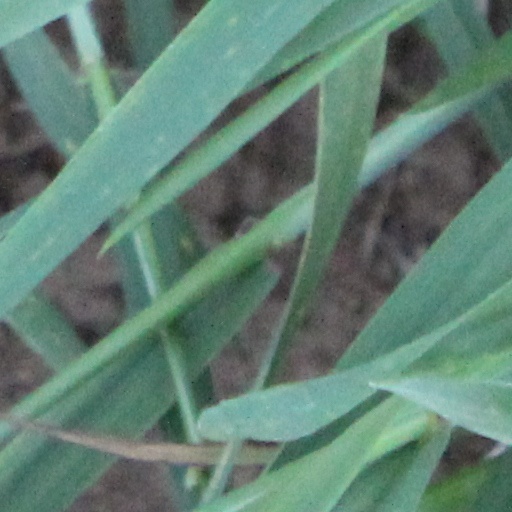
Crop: wheat